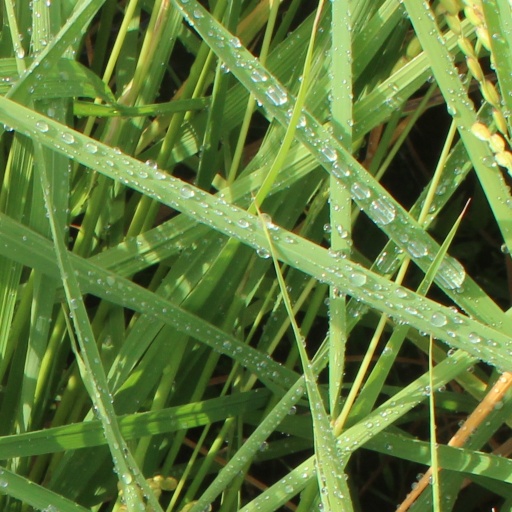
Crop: rice